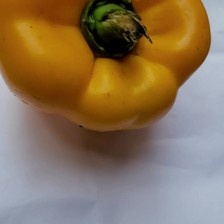
Label: capsicum